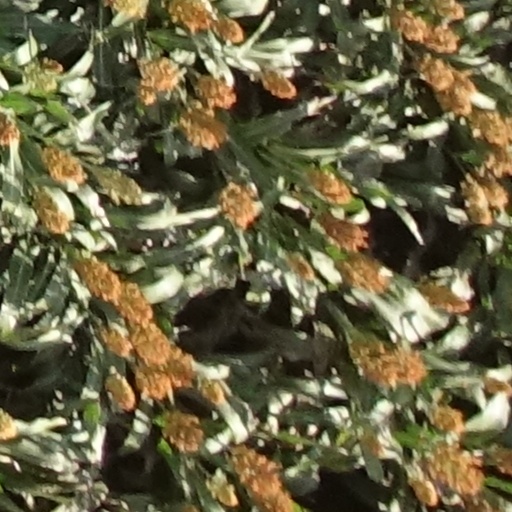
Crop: sorghum